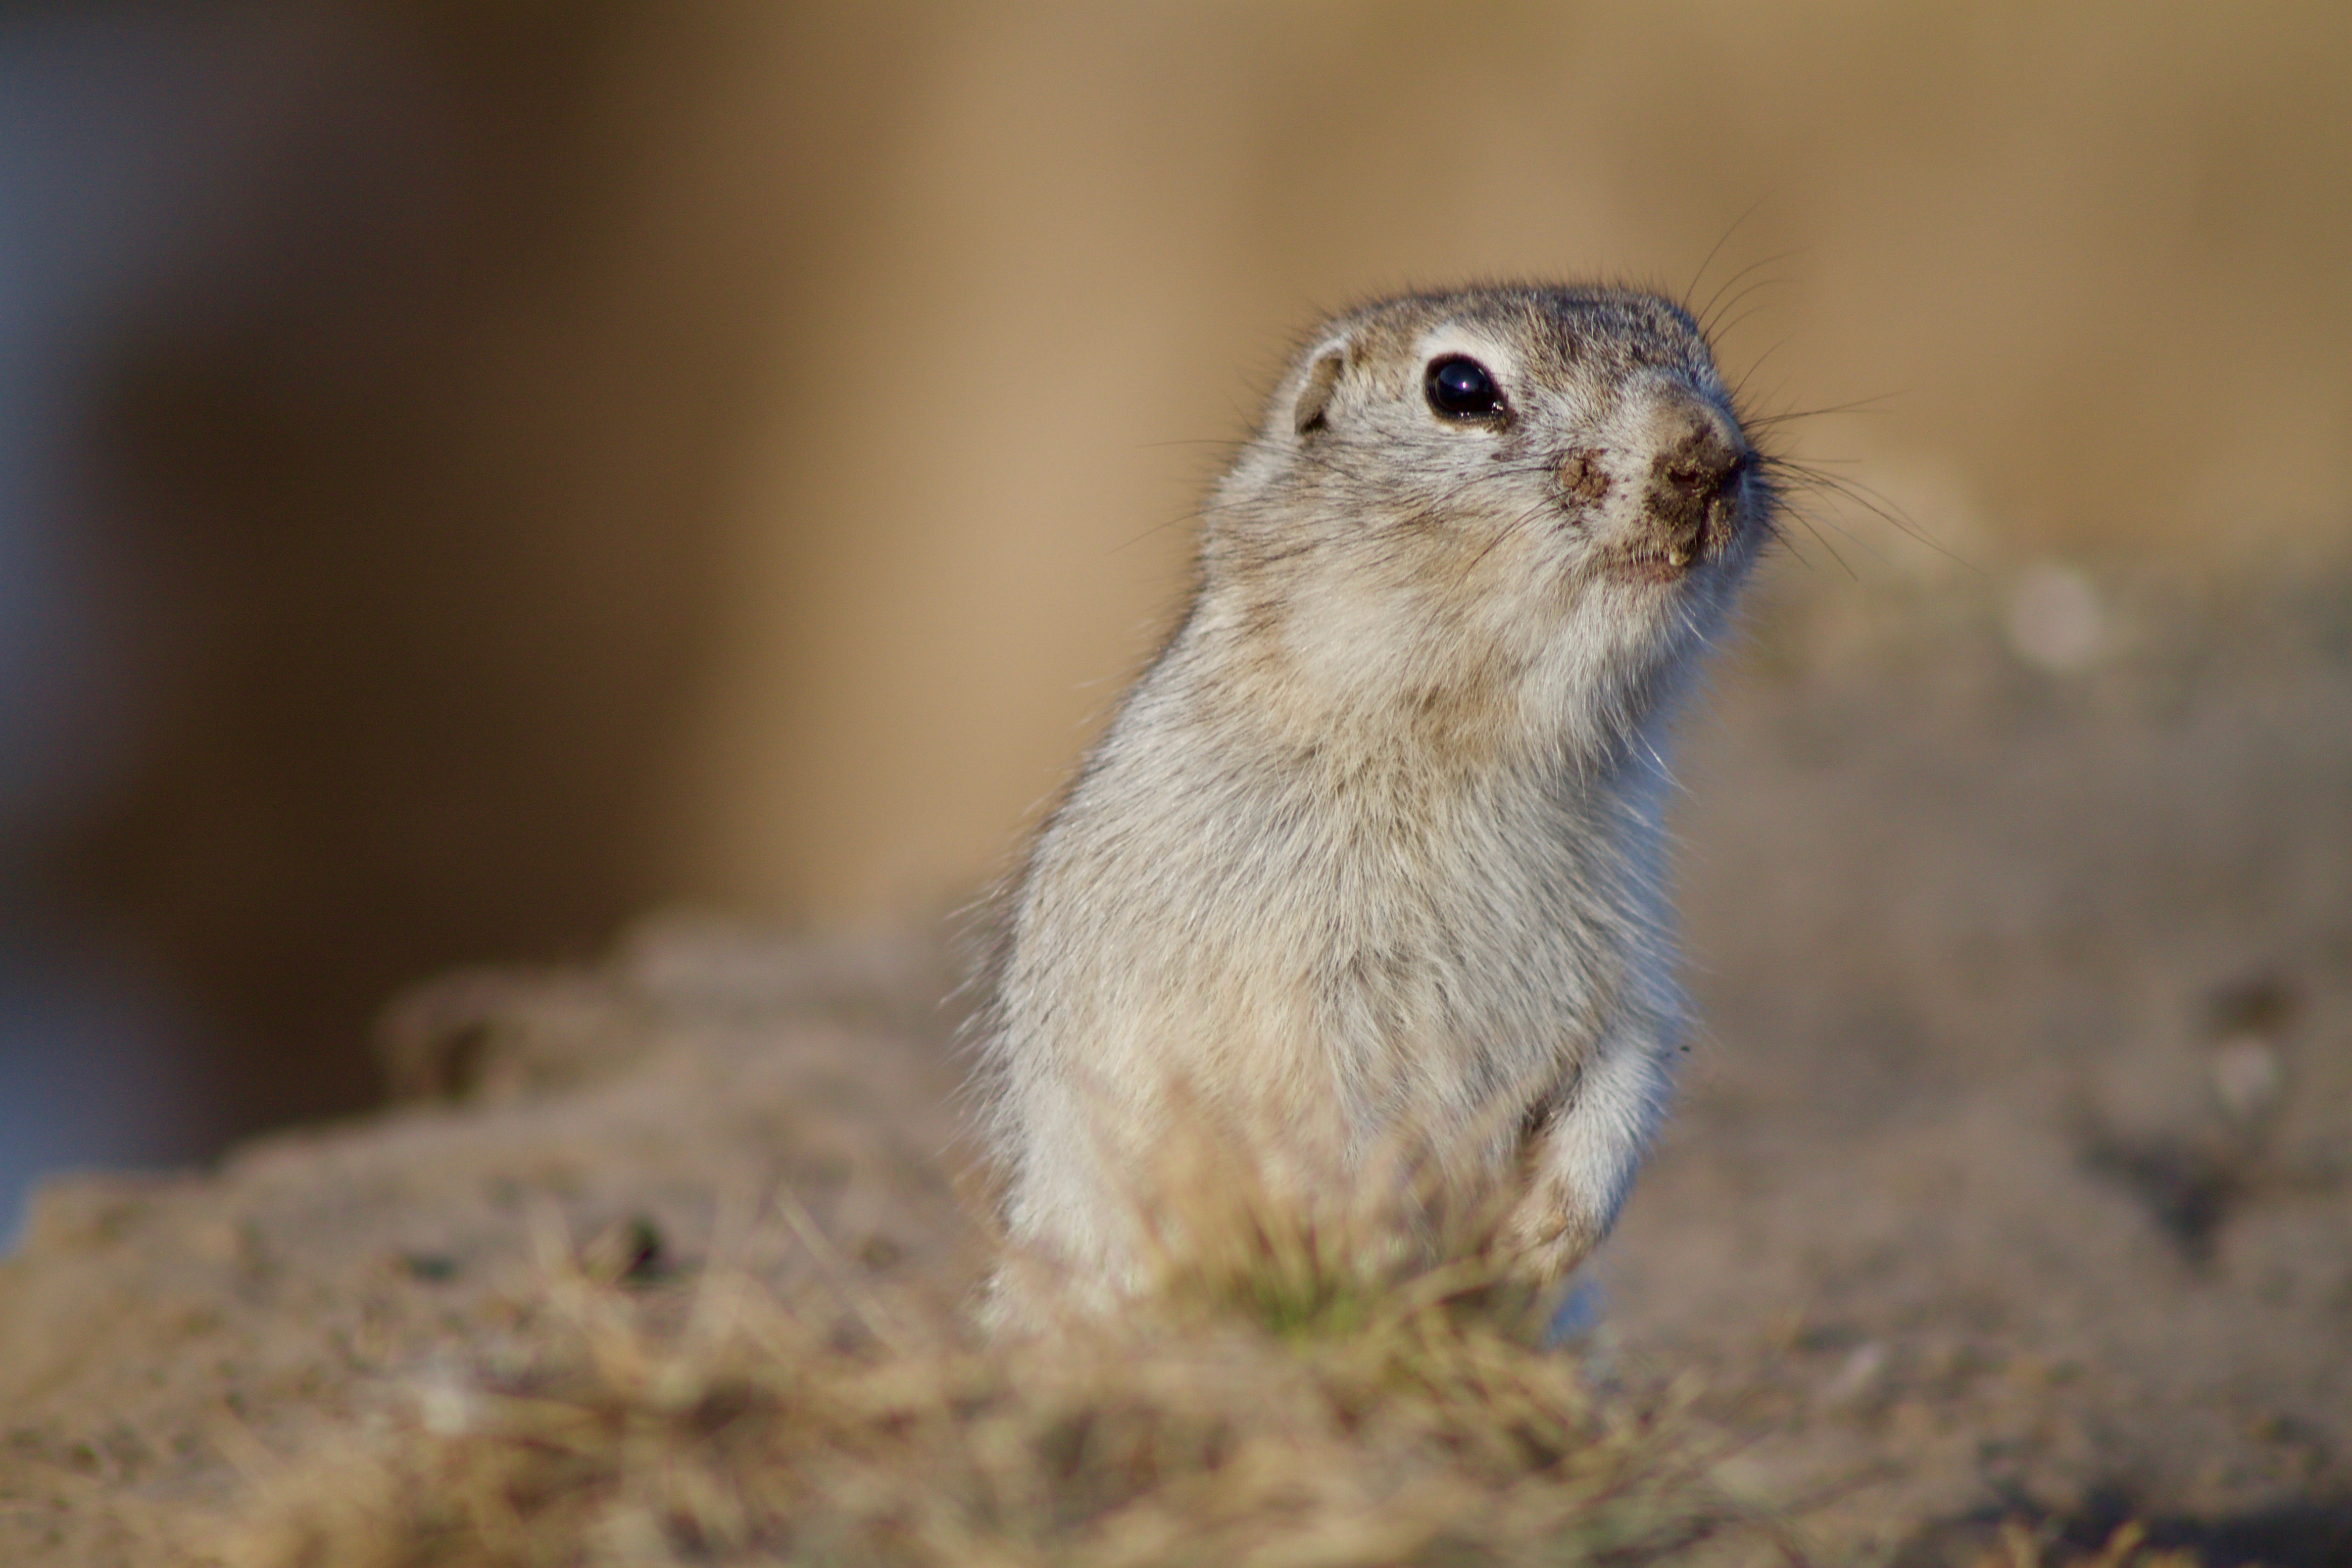
animal, wildlife, fur, beak, mammal, squirrel, rodent, fauna, close up, whiskers, vertebrate, chipmunk, marmot, prairie dog, gerbil, sqiurrel